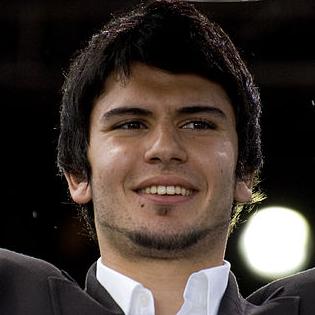
Age: 19